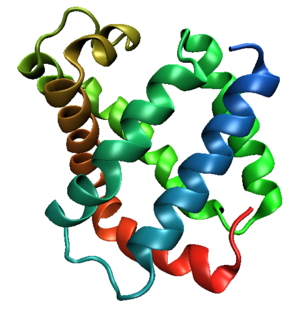
Le repliement globine est un mode de repliement courant dans les protéines de la famille des globines ainsi que de la superfamille des protéines qui leur sont homologues. Il consiste généralement en une structure tridimensionnelle comprenant huit hélices α, bien que certaines protéines ajoutent quelques hélices supplémentaires à leurs extrémités. On observe ce repliement dans les hémoglobines, les myoglobines ainsi que les phycocyanines. Ce fut le premier repliement protéique identifié, car la myoglobine a été la première protéine dont la structure tridimensionnelle a été résolue. Dans la mesure où cette structure ne contient que des hélices α, elle est classée comme repliement tout-α. Dans le cas des globines, les hélices α délimitent une cavité dans laquelle s'insère l'hème, qui est leur groupe prosthétique.